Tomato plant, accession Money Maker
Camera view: bottom (45 deg); turntable rotation: 150 degrees
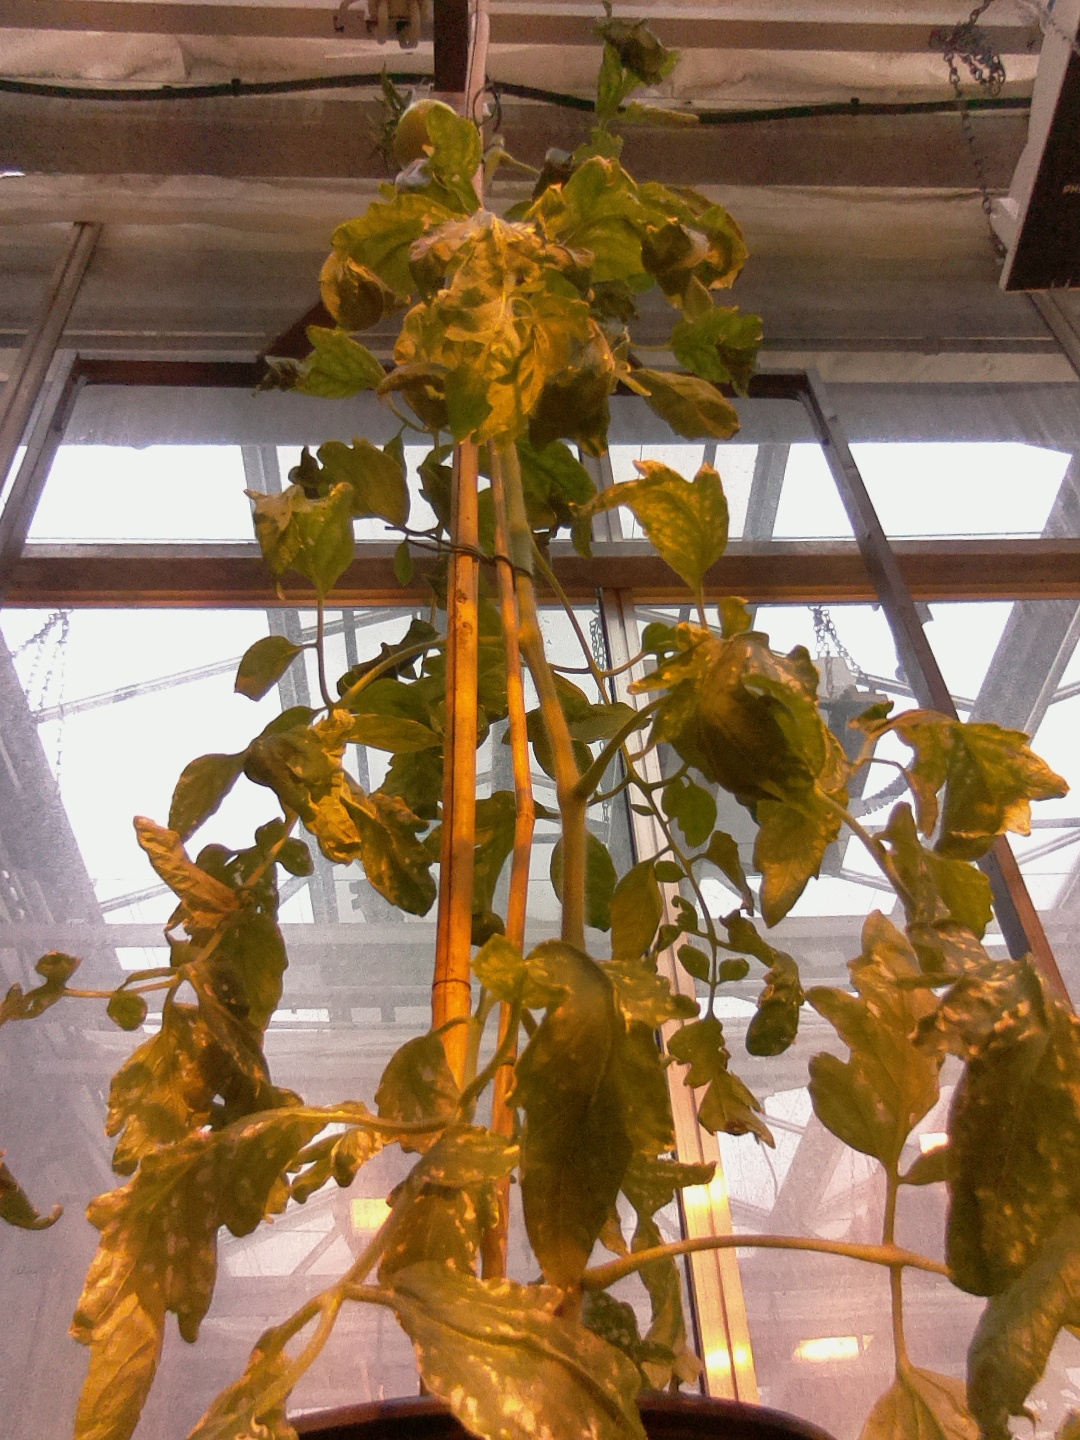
BBCH growth stage 76: 60%-70% of final fruit size